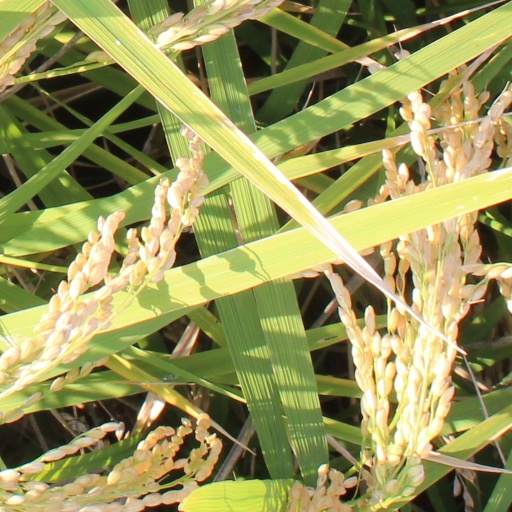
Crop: rice